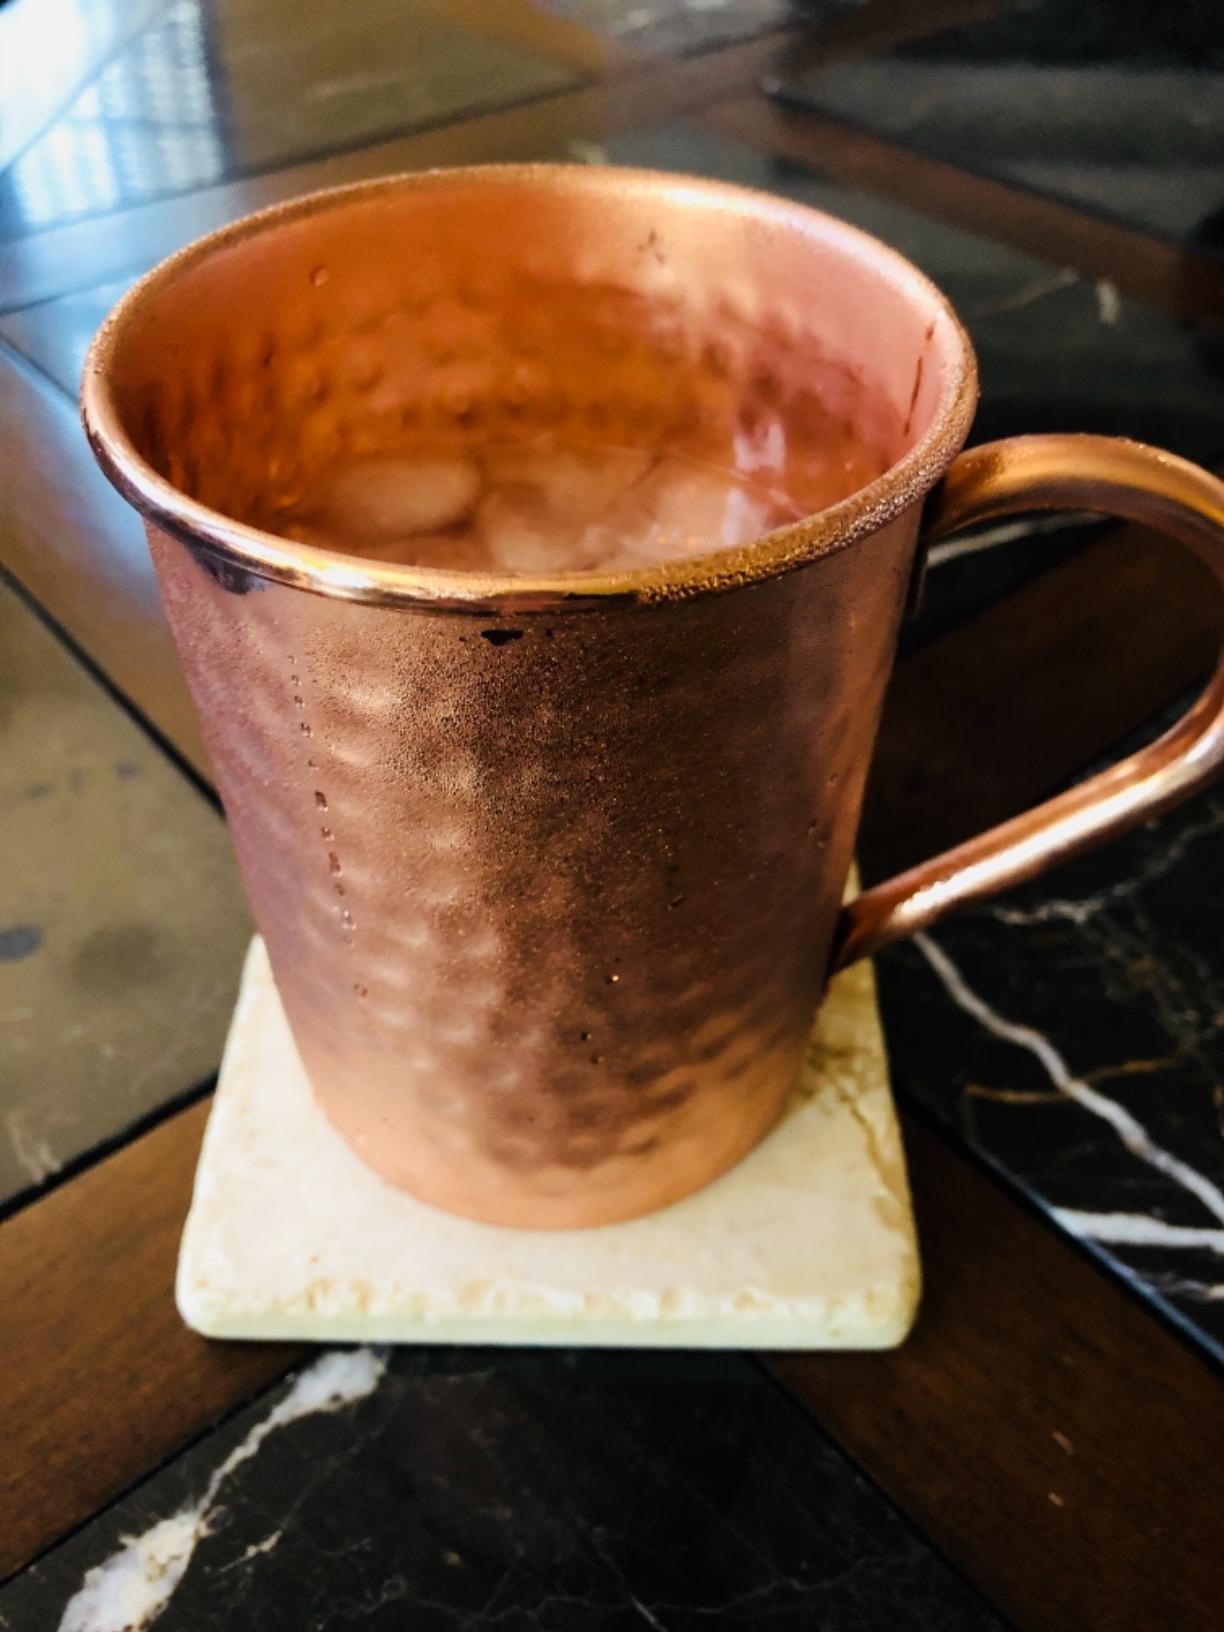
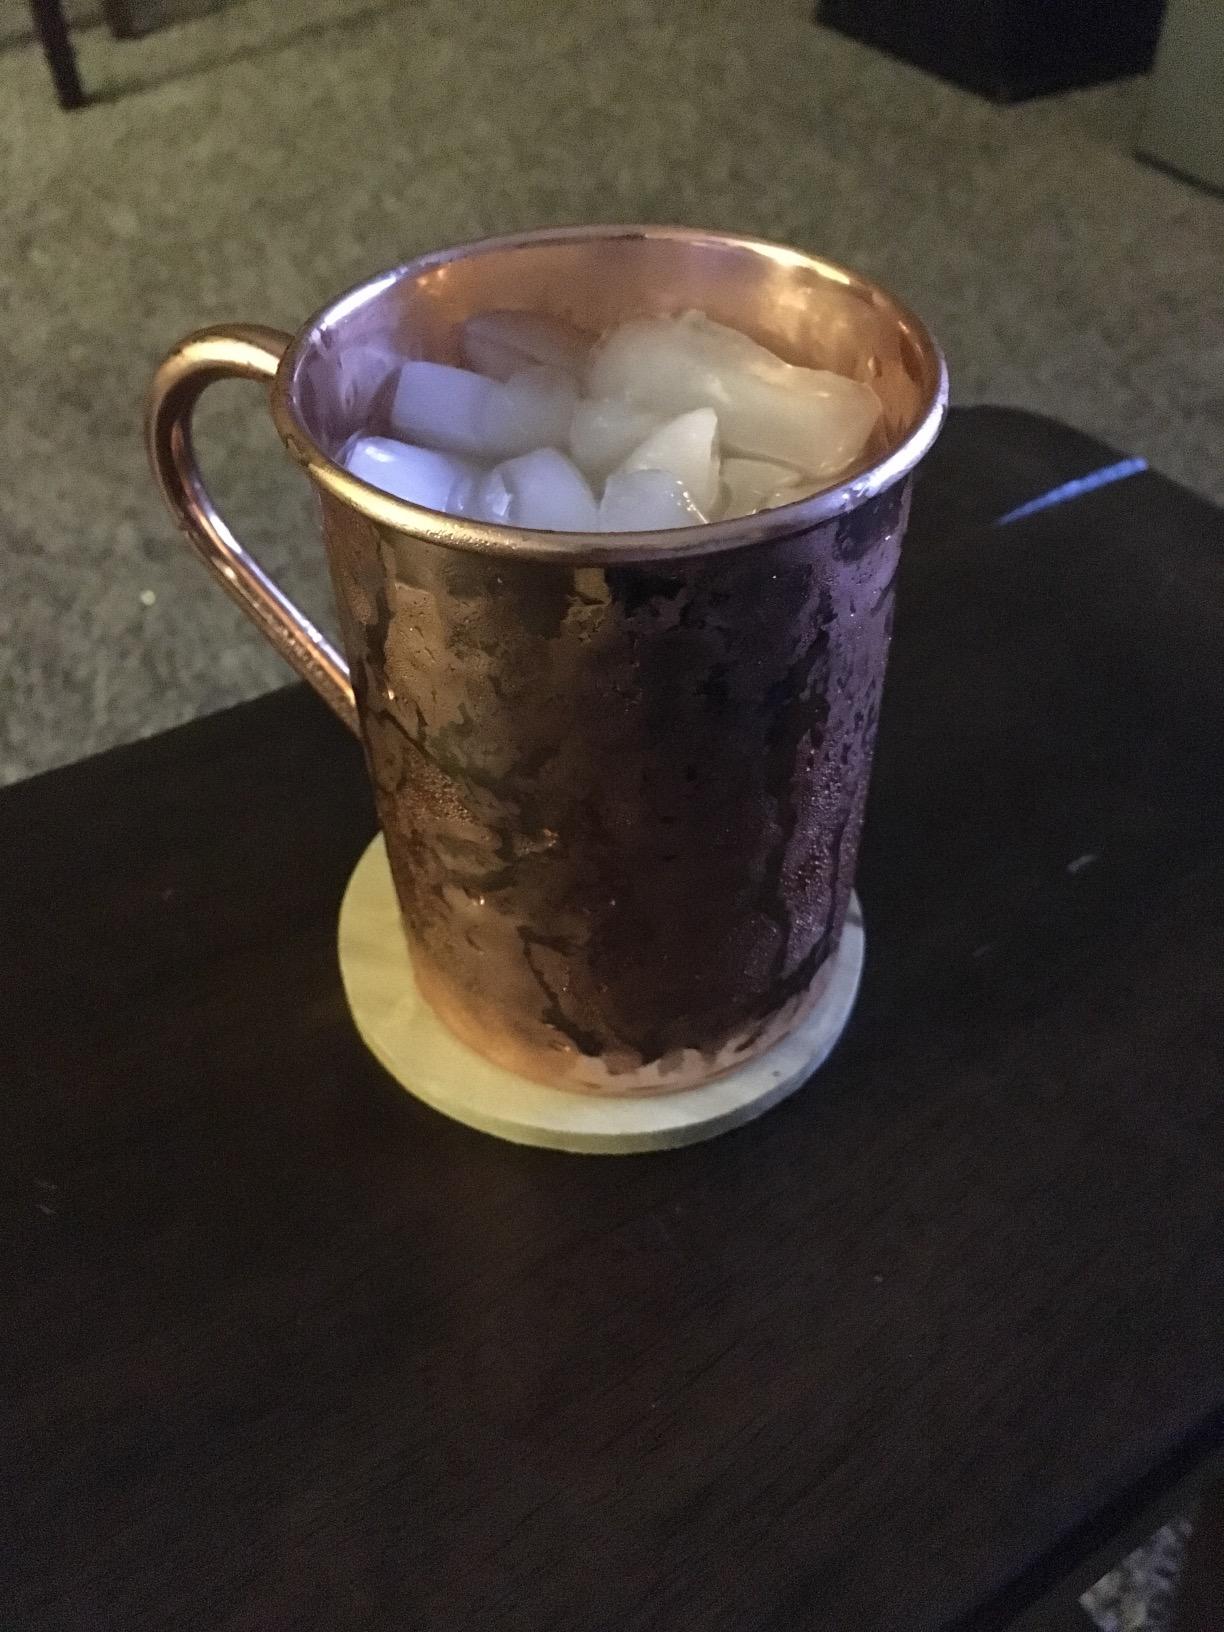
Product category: items_mug
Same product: yes